Jenna Day

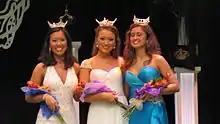
Jenna Day (middle) and Ramsey Carpenter (right) in 2011

Jenna Nicole Day (born October 3, 1991) is an American beauty pageant contestant from Louisville, Kentucky, named Miss Kentucky 2013 on June 29, succeeding Jessica Casebolt. She was a Top 15 Finalist in the 2014 Miss America pageant. Her platform was "Improving the Lives of Special Needs Children".